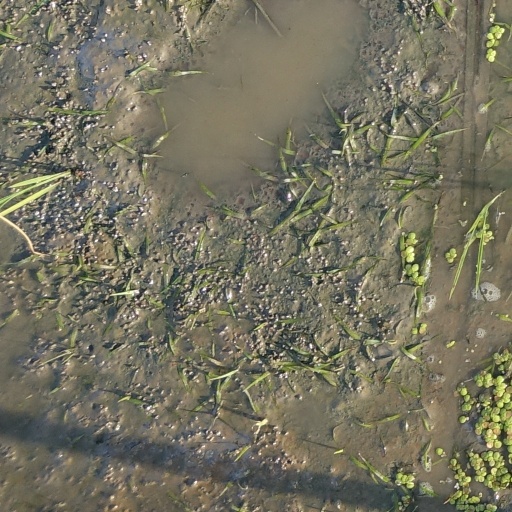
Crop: rice